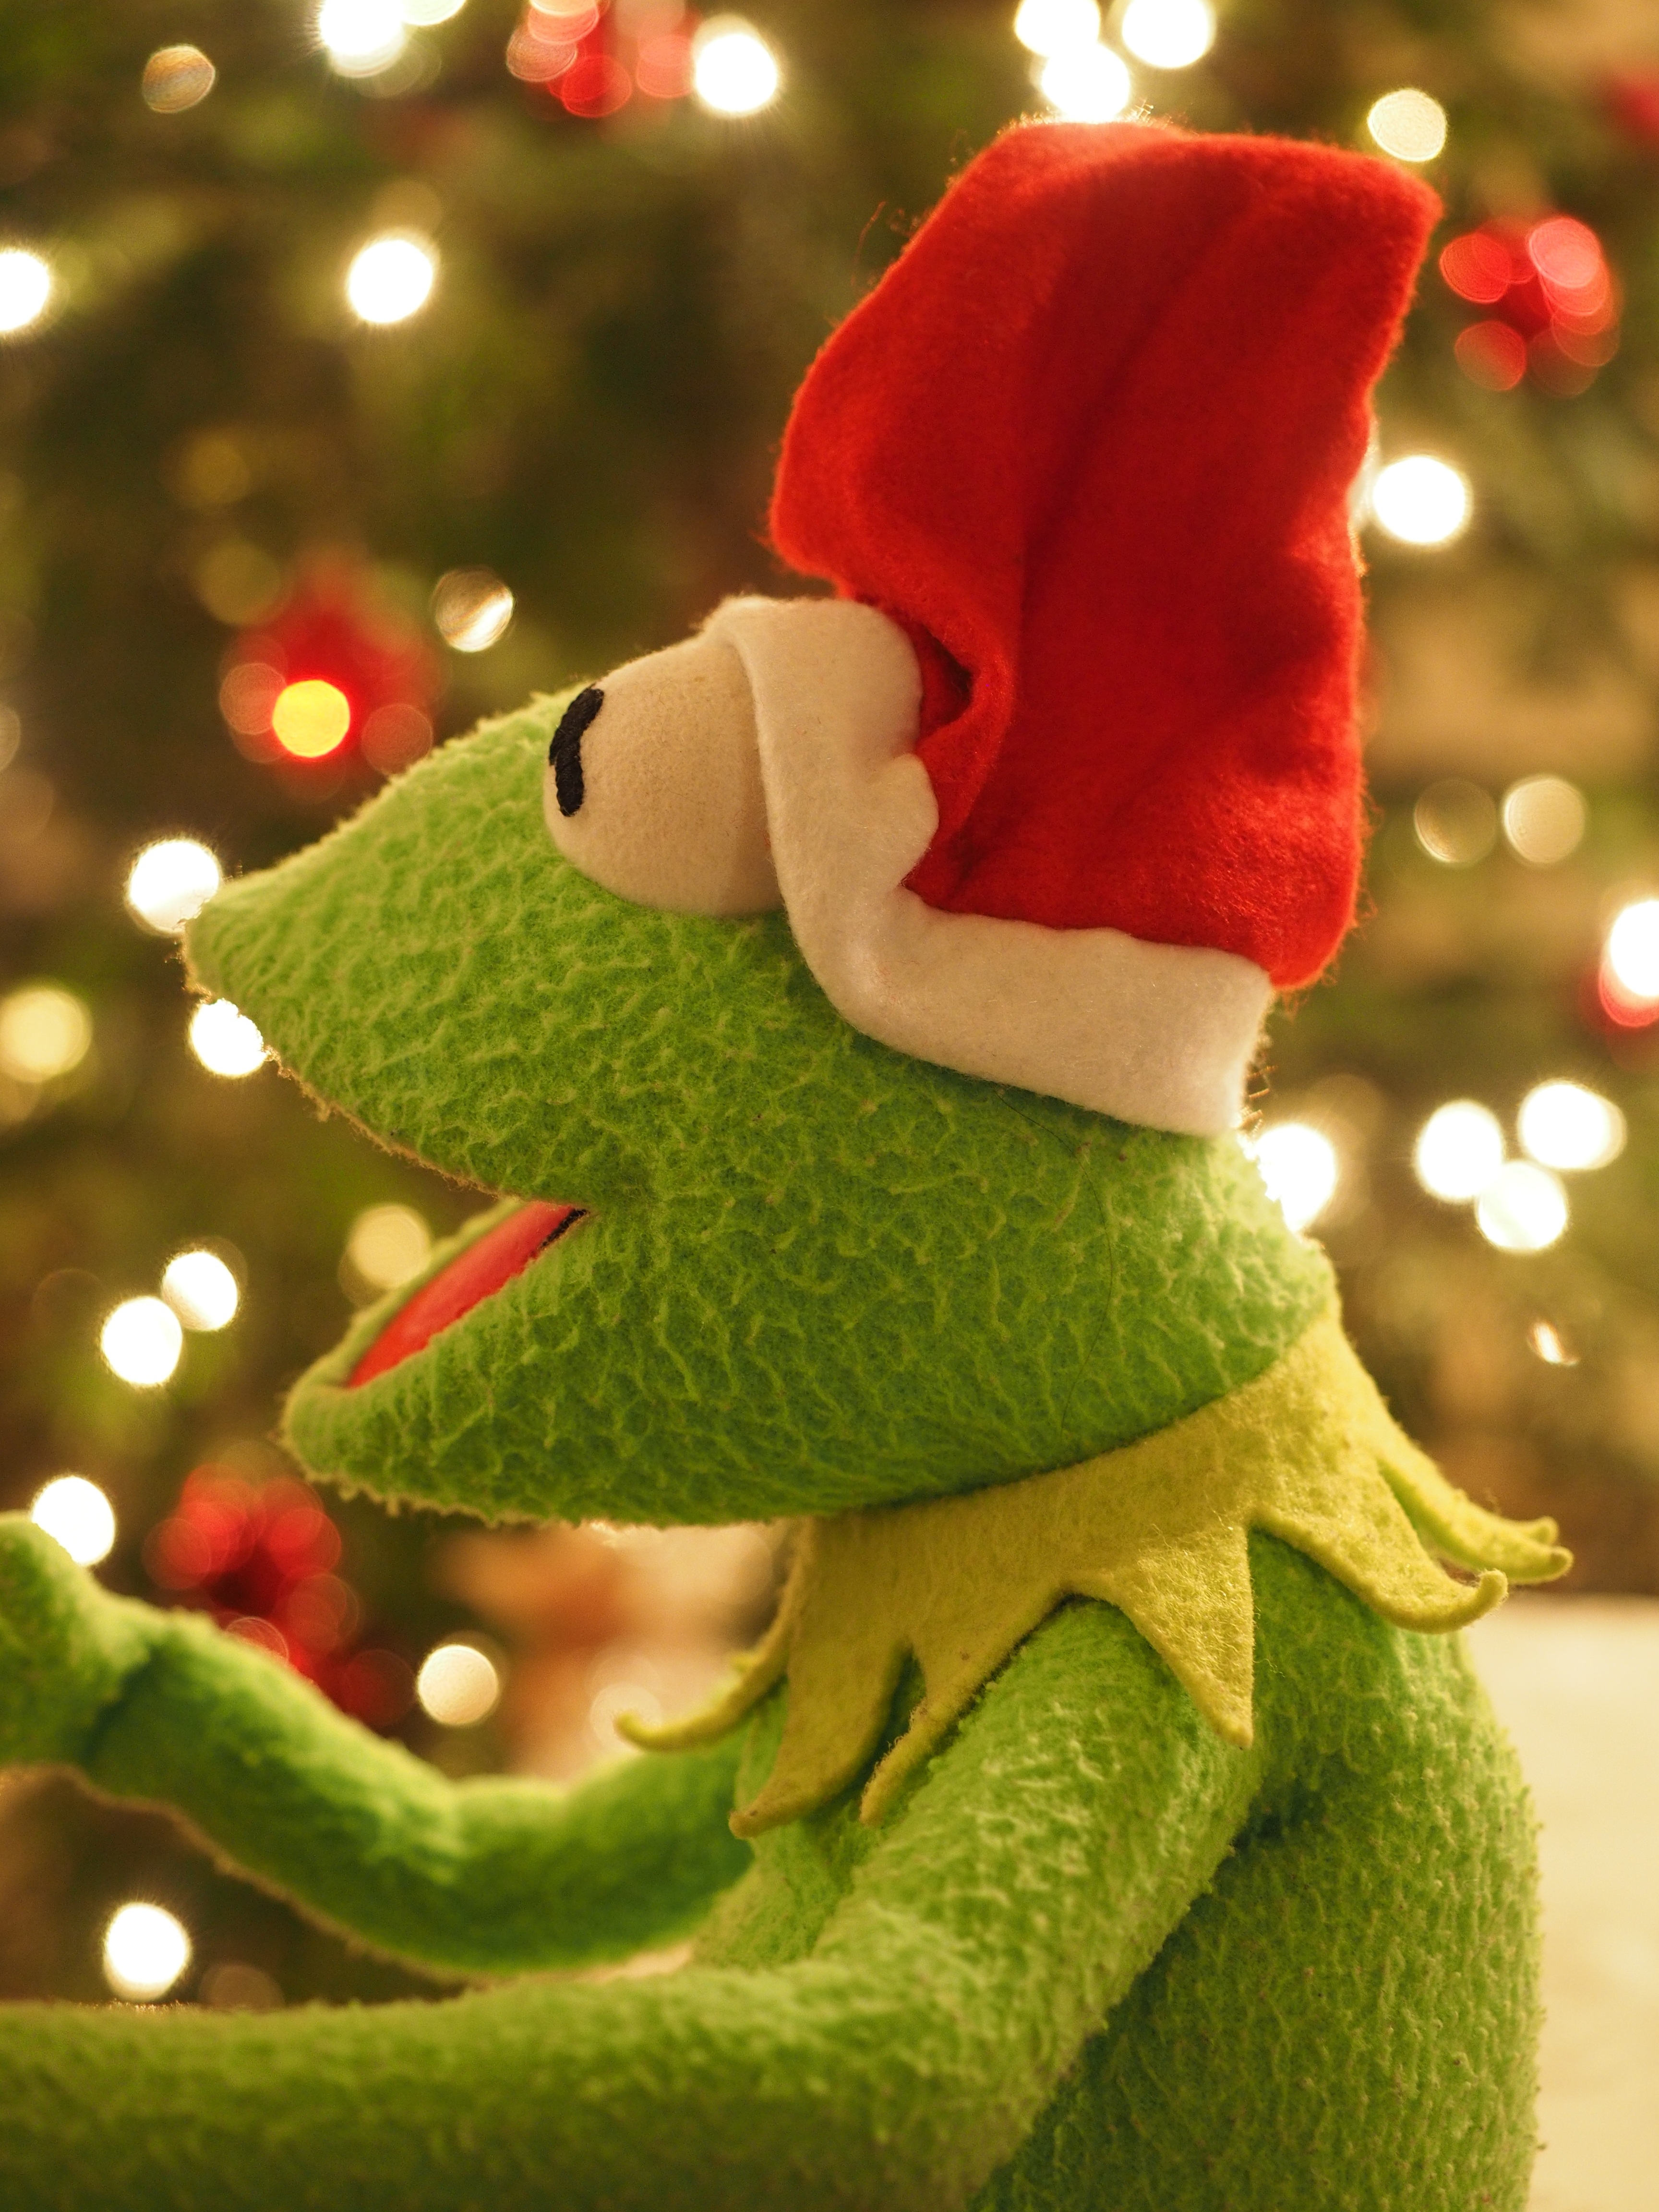
tree, plant, flower, green, frog, christmas, christmas tree, cheerful, christmas decoration, funny, kermit, santa claus, good mood, christmas frog